If You Could Read My Mind

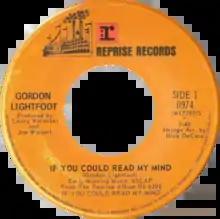
Side A of the Canadian single

"If You Could Read My Mind" is a song by Canadian singer-songwriter Gordon Lightfoot. Lightfoot wrote the lyrics while he was reflecting on his own divorce. It reached 1 on the Canadian Singles Chart on commercial release in 1970 and charted in several other countries on international release in 1971.